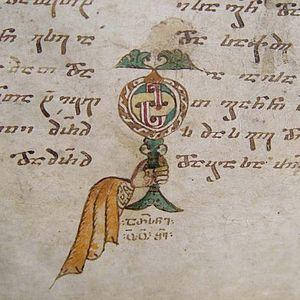
Le Centre national des manuscrits de Géorgie, situé à Tbilissi, conserve les anciens manuscrits, les incunables, les éditions rares, les documents historiques et les archives privées de personnalités du pays.